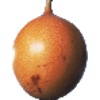
Label: granadilla